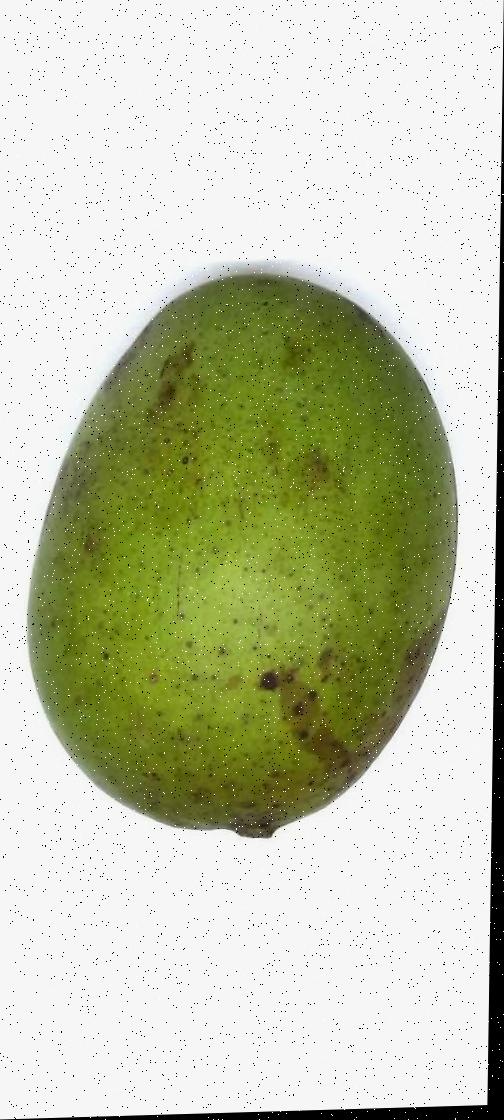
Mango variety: Langra